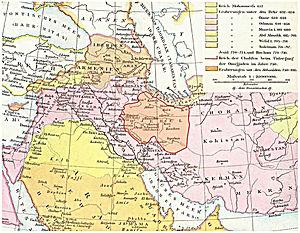
Jibâl ou Al-Jibâl est le nom d'une ancienne province située dans le centre-ouest de l'Iran, durant le califat abbasside de Bagdad et pendant la tutelle Bouyide sur le califat où elle a formé un petit État indépendant. Elle constituait une zone frontière entre l'Irak et la Perse sur le versant Ouest du Zagros correspondant à peu près aux provinces iraniennes de l’Azerbaïdjan de l'ouest, du Kermânchâh, du Kurdistan et du Lorestan. Le contrôle de cette région permet de verrouiller le passage de Bagdad vers Ray. Elle coïnciderait avec l'ancien pays des Mèdes.